Private university

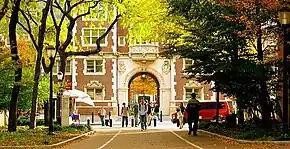
University of Pennsylvania in Philadelphia, an Ivy League university and one of the oldest private universities in the United States

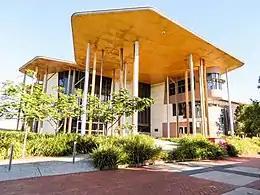
Bond University in Robina, Queensland

Since 1880, it has been illegal for a private institution to be called ""université"", and most of the universities in France are public.